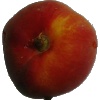
Label: Nectarine Flat 1